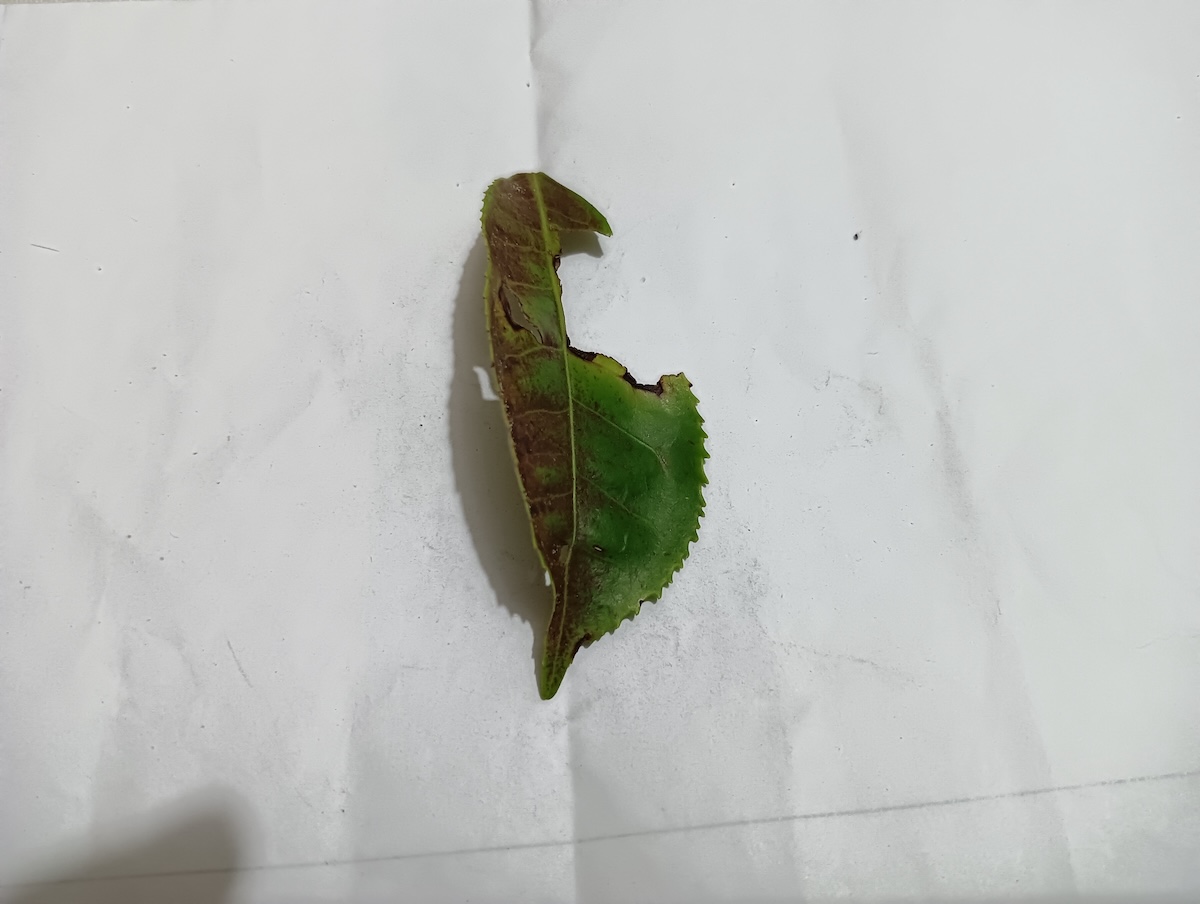
Label: Red spider